Peter the Great Military Academy of the Strategic Missile Forces

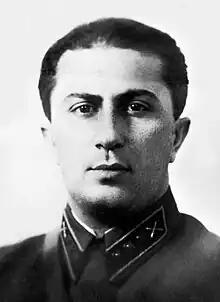
Yakov Dzhugashvili

Currently, the academy implements more than 150 plans of advanced training and prepares officers for service in the Strategic Missile Forces, as well as service in the 12th Chief Directorate and the GRU (G.U.). Students of the academy become upon graduation the basis of the officer corps of the Strategic Missile Forces of the Soviet Union and Russia. The Strategic Missile Forces Academy has a training center located in the town of Balabanovo, Kaluga Region.